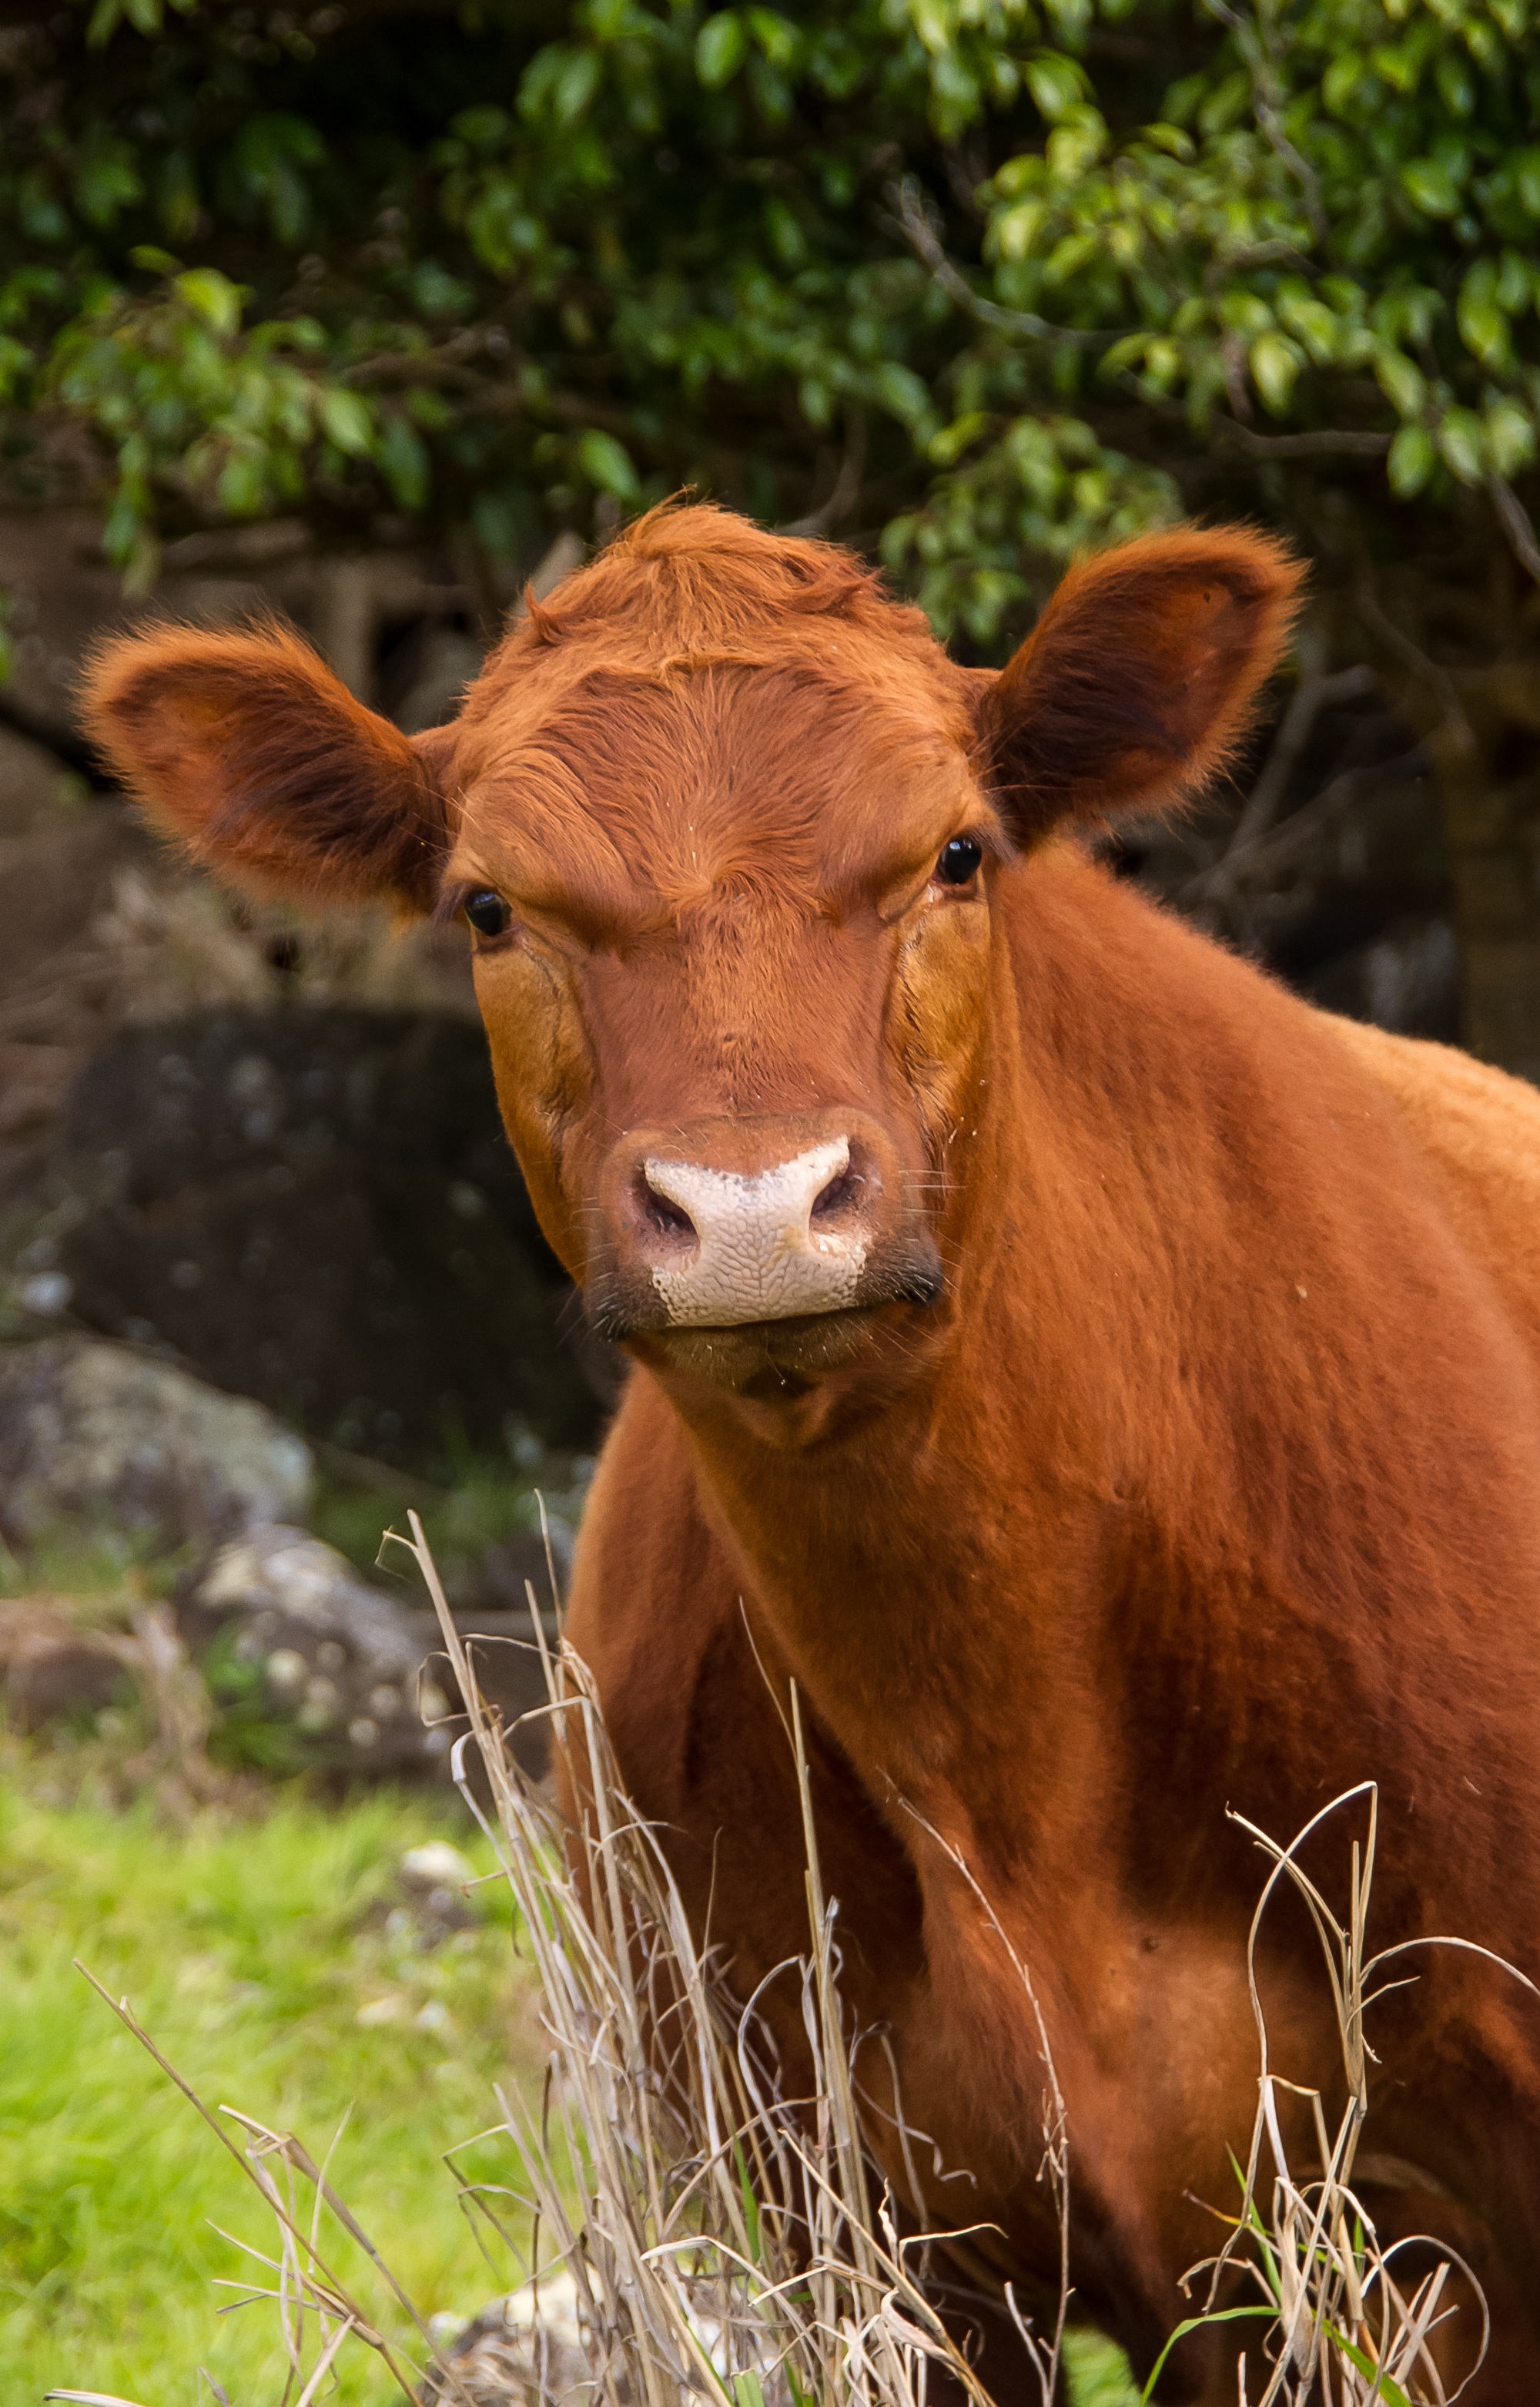
grass, white, farm, meadow, prairie, wildlife, horn, rural, young, cow, cattle, pasture, grazing, brown, mammal, beef, fauna, calf, australia, bull, stock, vertebrate, pink nose, queensland, cattle like mammal, cow goat family